The Love Guru

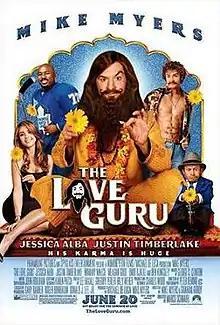
American theatrical release poster

The Love Guru is a 2008 romantic comedy film directed by Marco Schnabel in his directorial debut. It was written and produced by Mike Myers who was the leading cast-member along with Jessica Alba, Justin Timberlake, Romany Malco, Meagan Good, Verne Troyer, John Oliver, Omid Djalili, and Ben Kingsley. The film follows Pitka (Myers), a guru who is tasked with revitalizing the Toronto Maple Leafs hockey team.